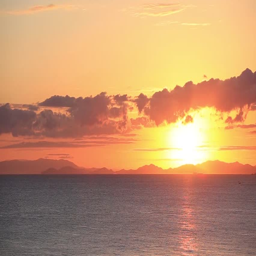
sunrise from the horizon 10 times speed